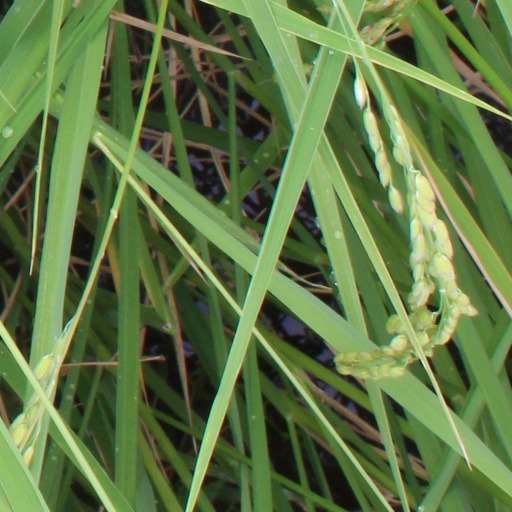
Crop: rice